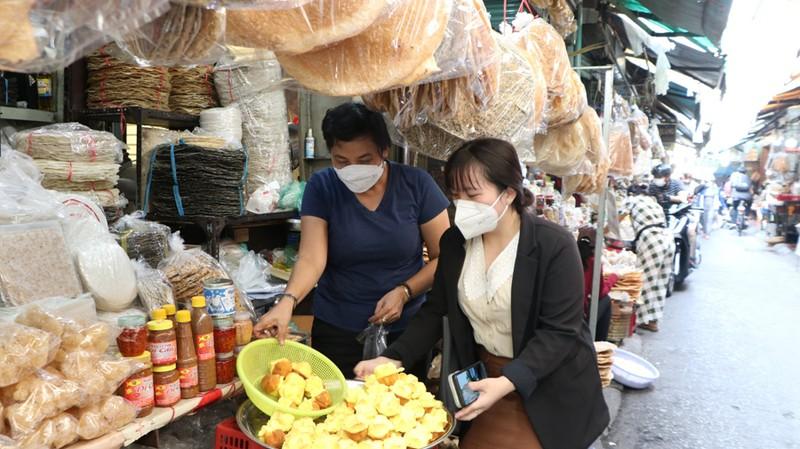
có nhiều mặt hàng đồ ăn được bày bán trong cửa hàng